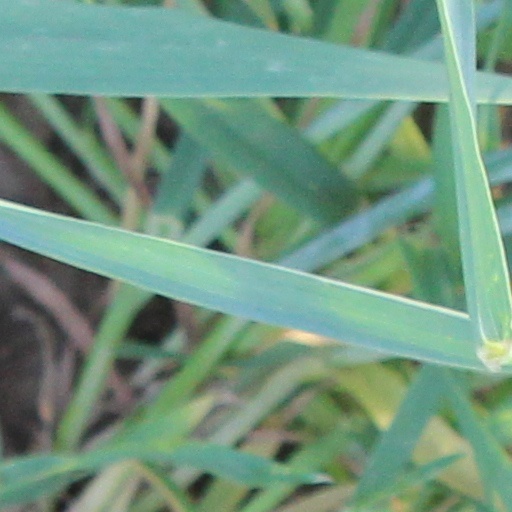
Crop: wheat